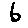
Label: 6